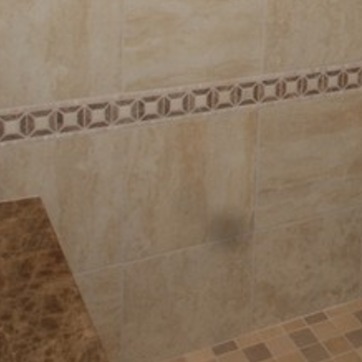
Material: tile